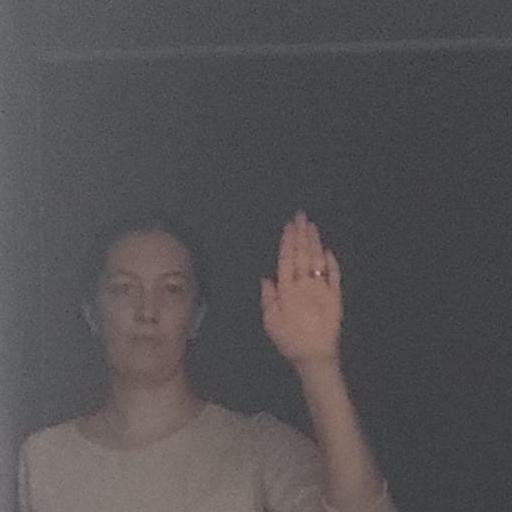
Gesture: stop